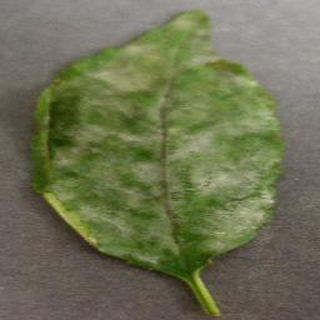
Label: cherry_powdery_mildew